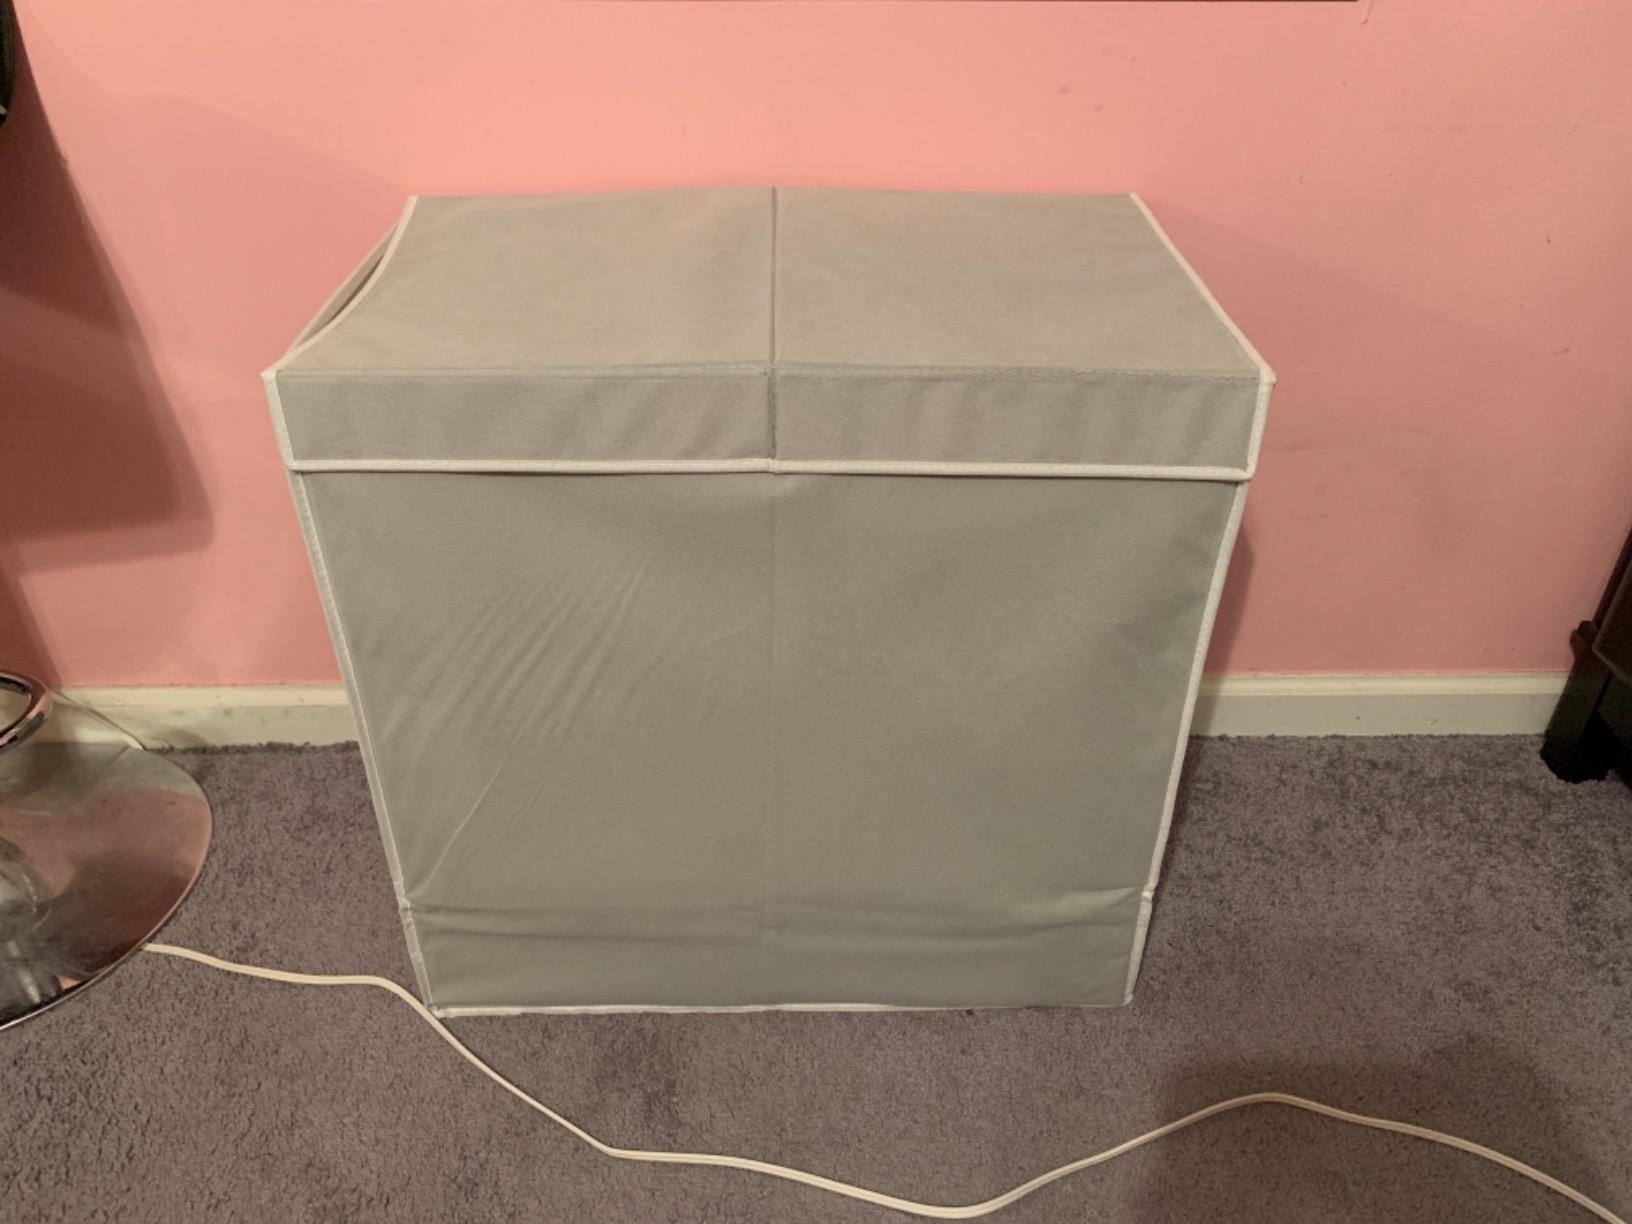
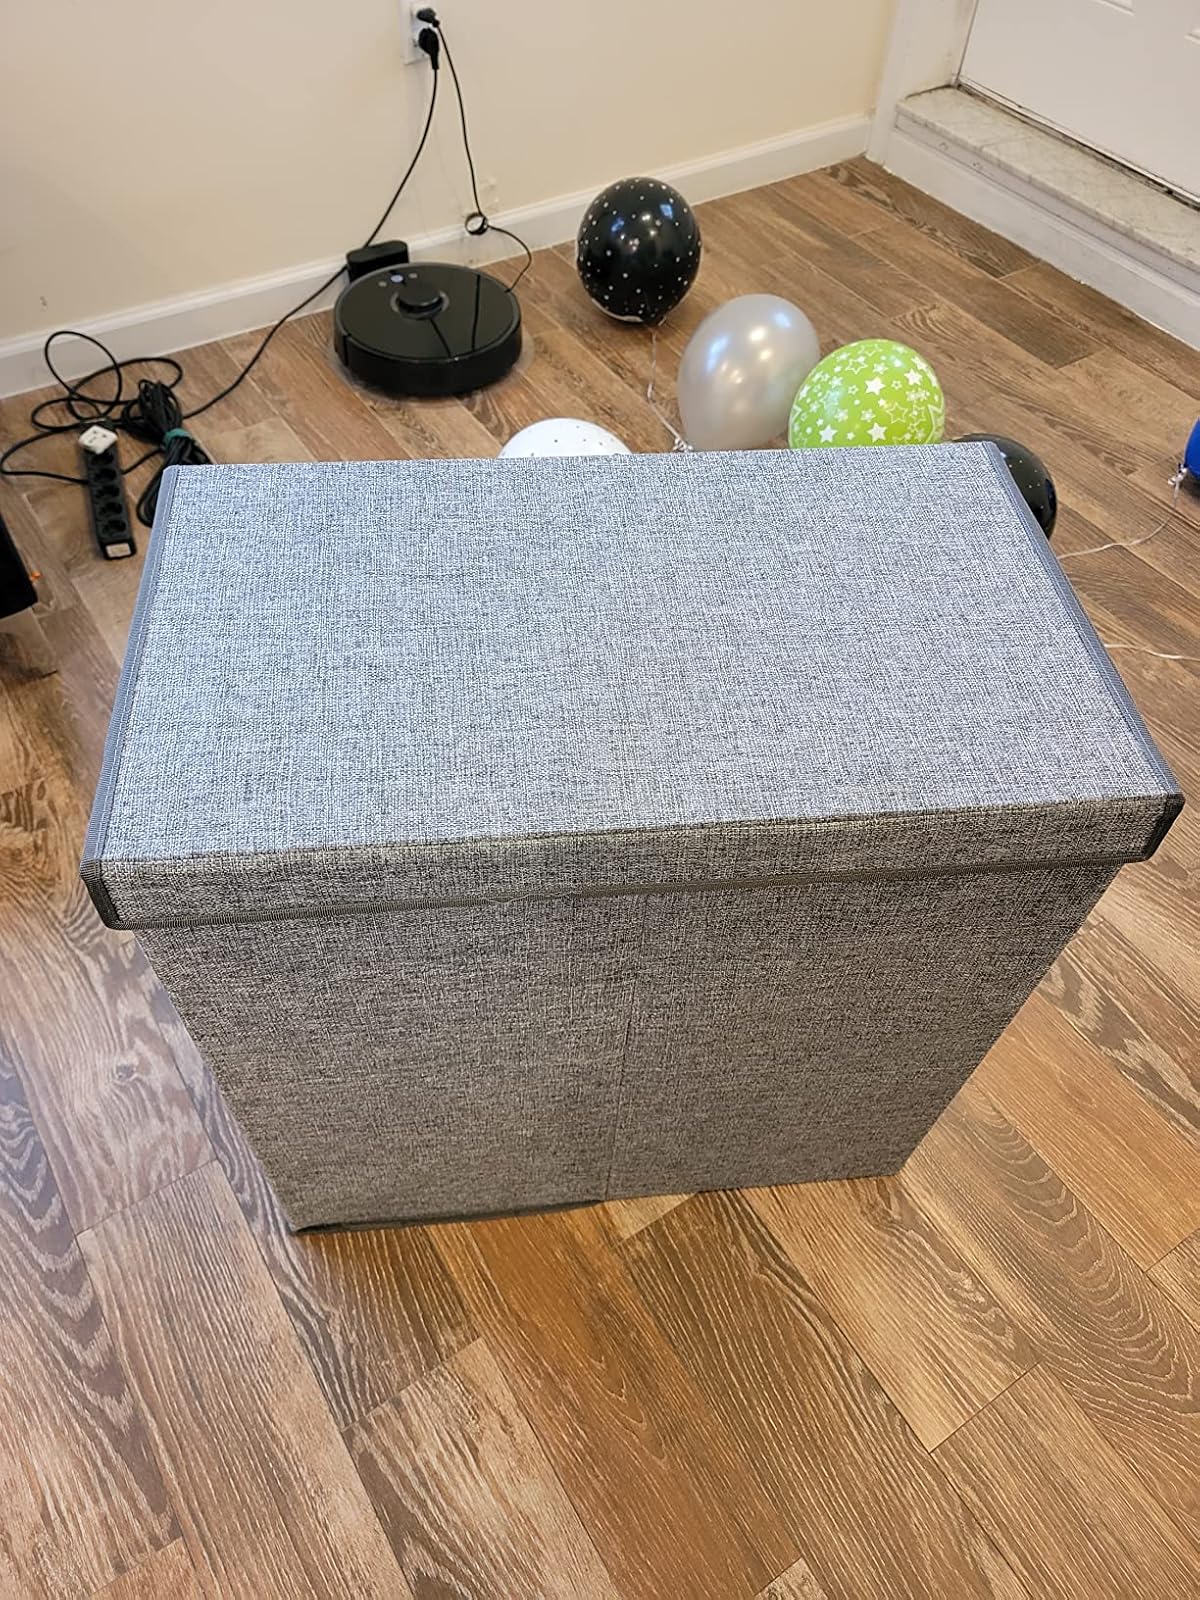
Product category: items_hamper
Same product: no